Jintan Road station

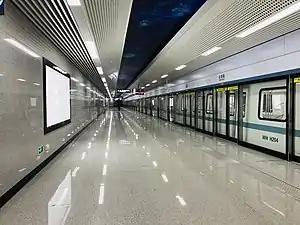

Jintan Road Station, is a station on Line 8 of the Wuhan Metro. It entered revenue service on December 26, 2017. It is located in Dongxihu District and it is the northern terminus of Line 8.